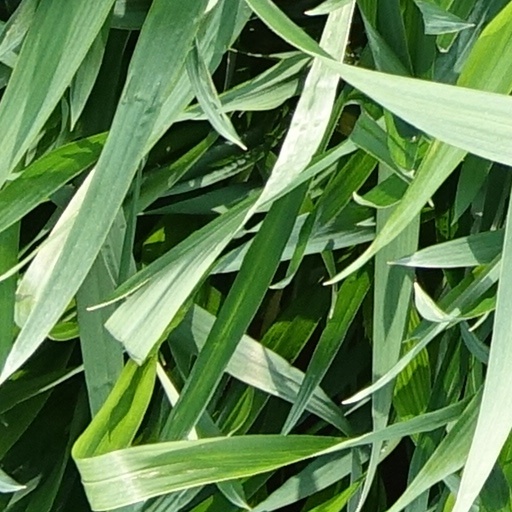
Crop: wheat